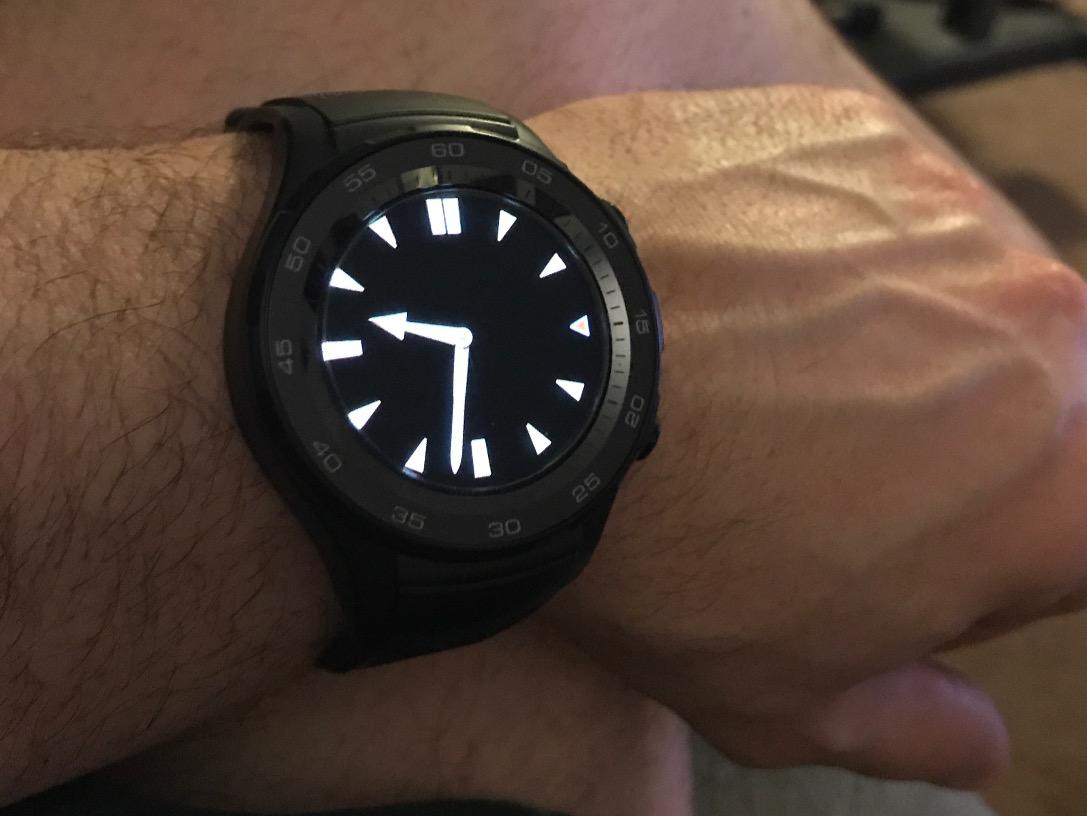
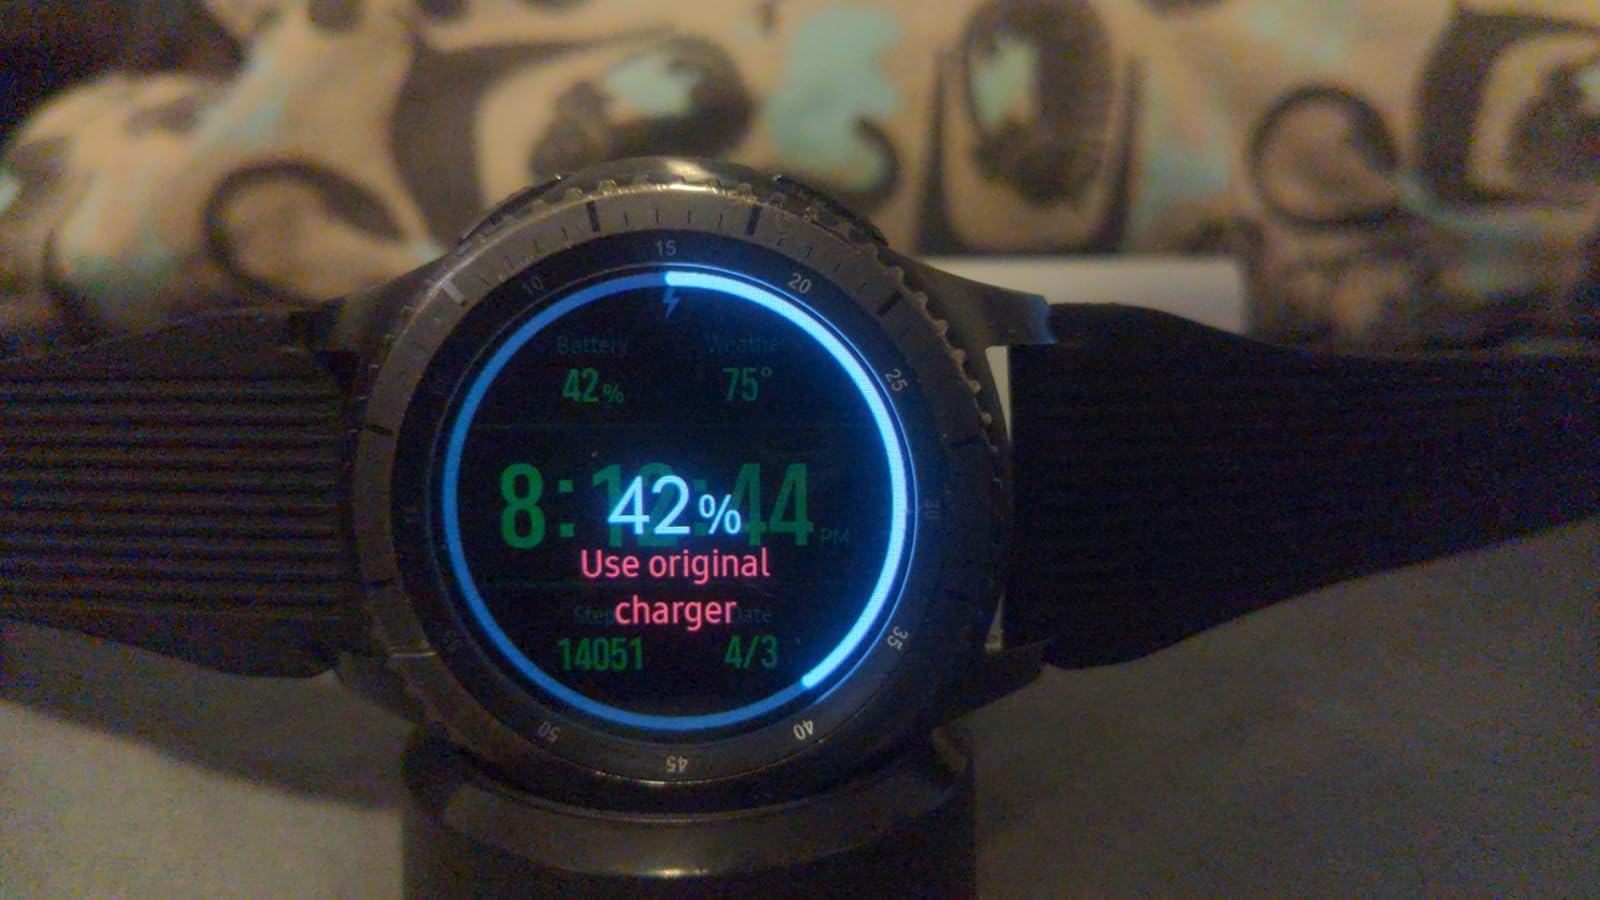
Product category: smartwatch
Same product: no